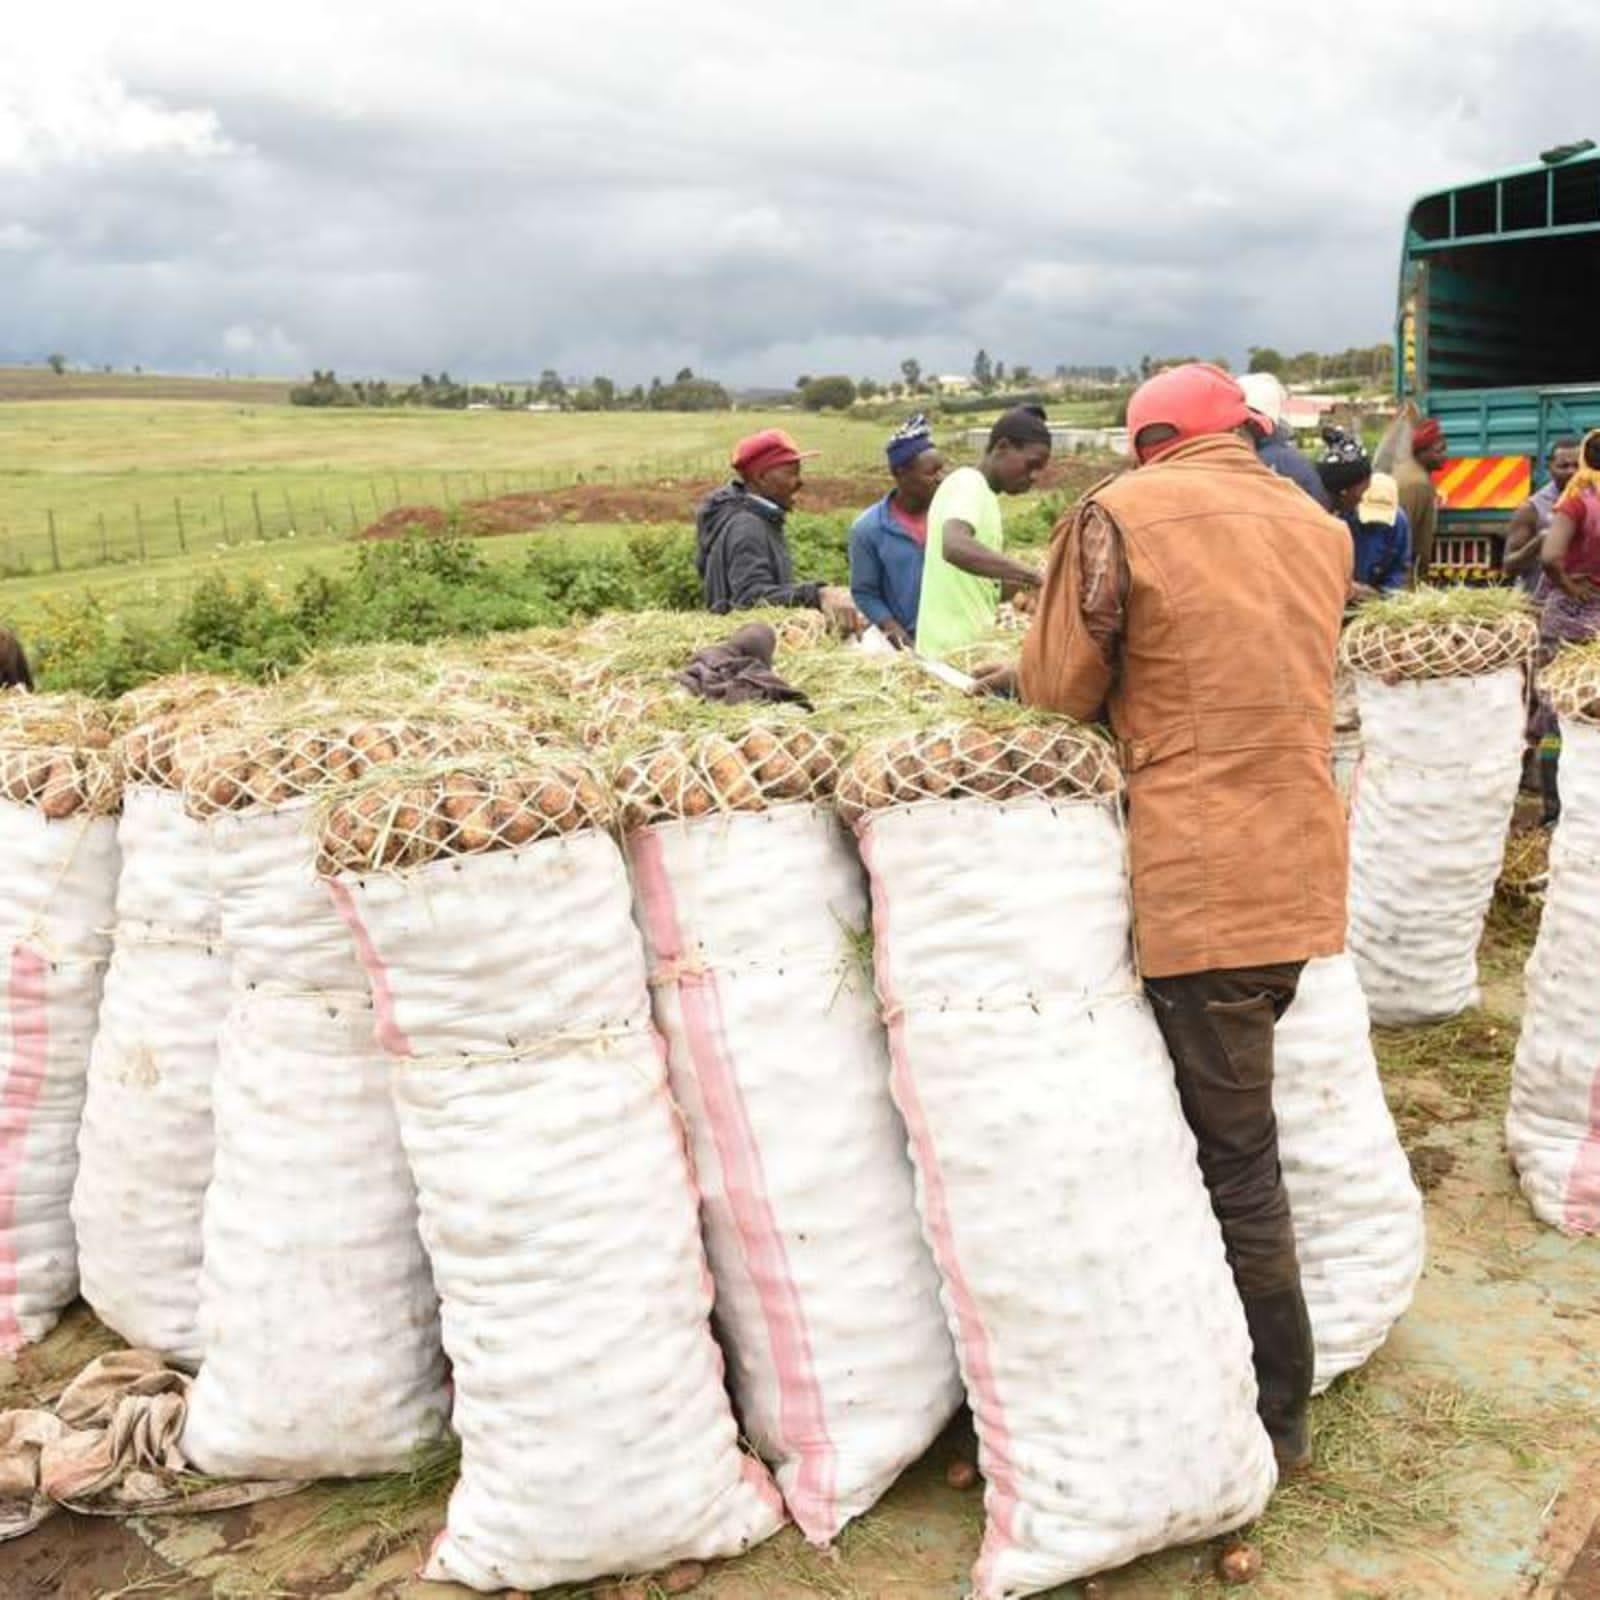
Kundi la watu wakiwa wanapangilia viazi katika magunia na kuvishonea kamba kwa juu ili visiweze kumwagika, na kupakiza katika gari tayari kupeleka masokoni kwaajili ya biashara.